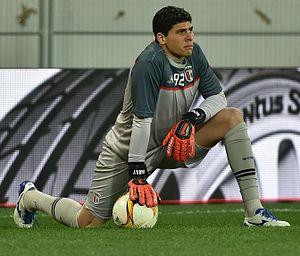
Matheus Lima Magalhães, plus communément appelé Matheus, est un footballeur brésilien né le 29 mars 1992 à Belo Horizonte. Il évolue au poste de gardien de but.